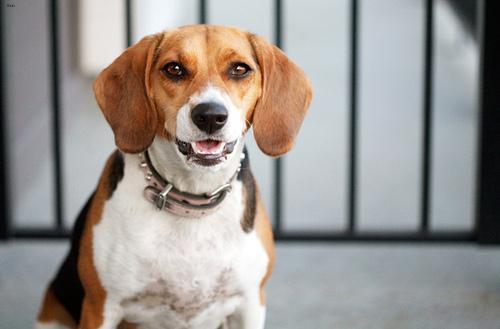
beagle